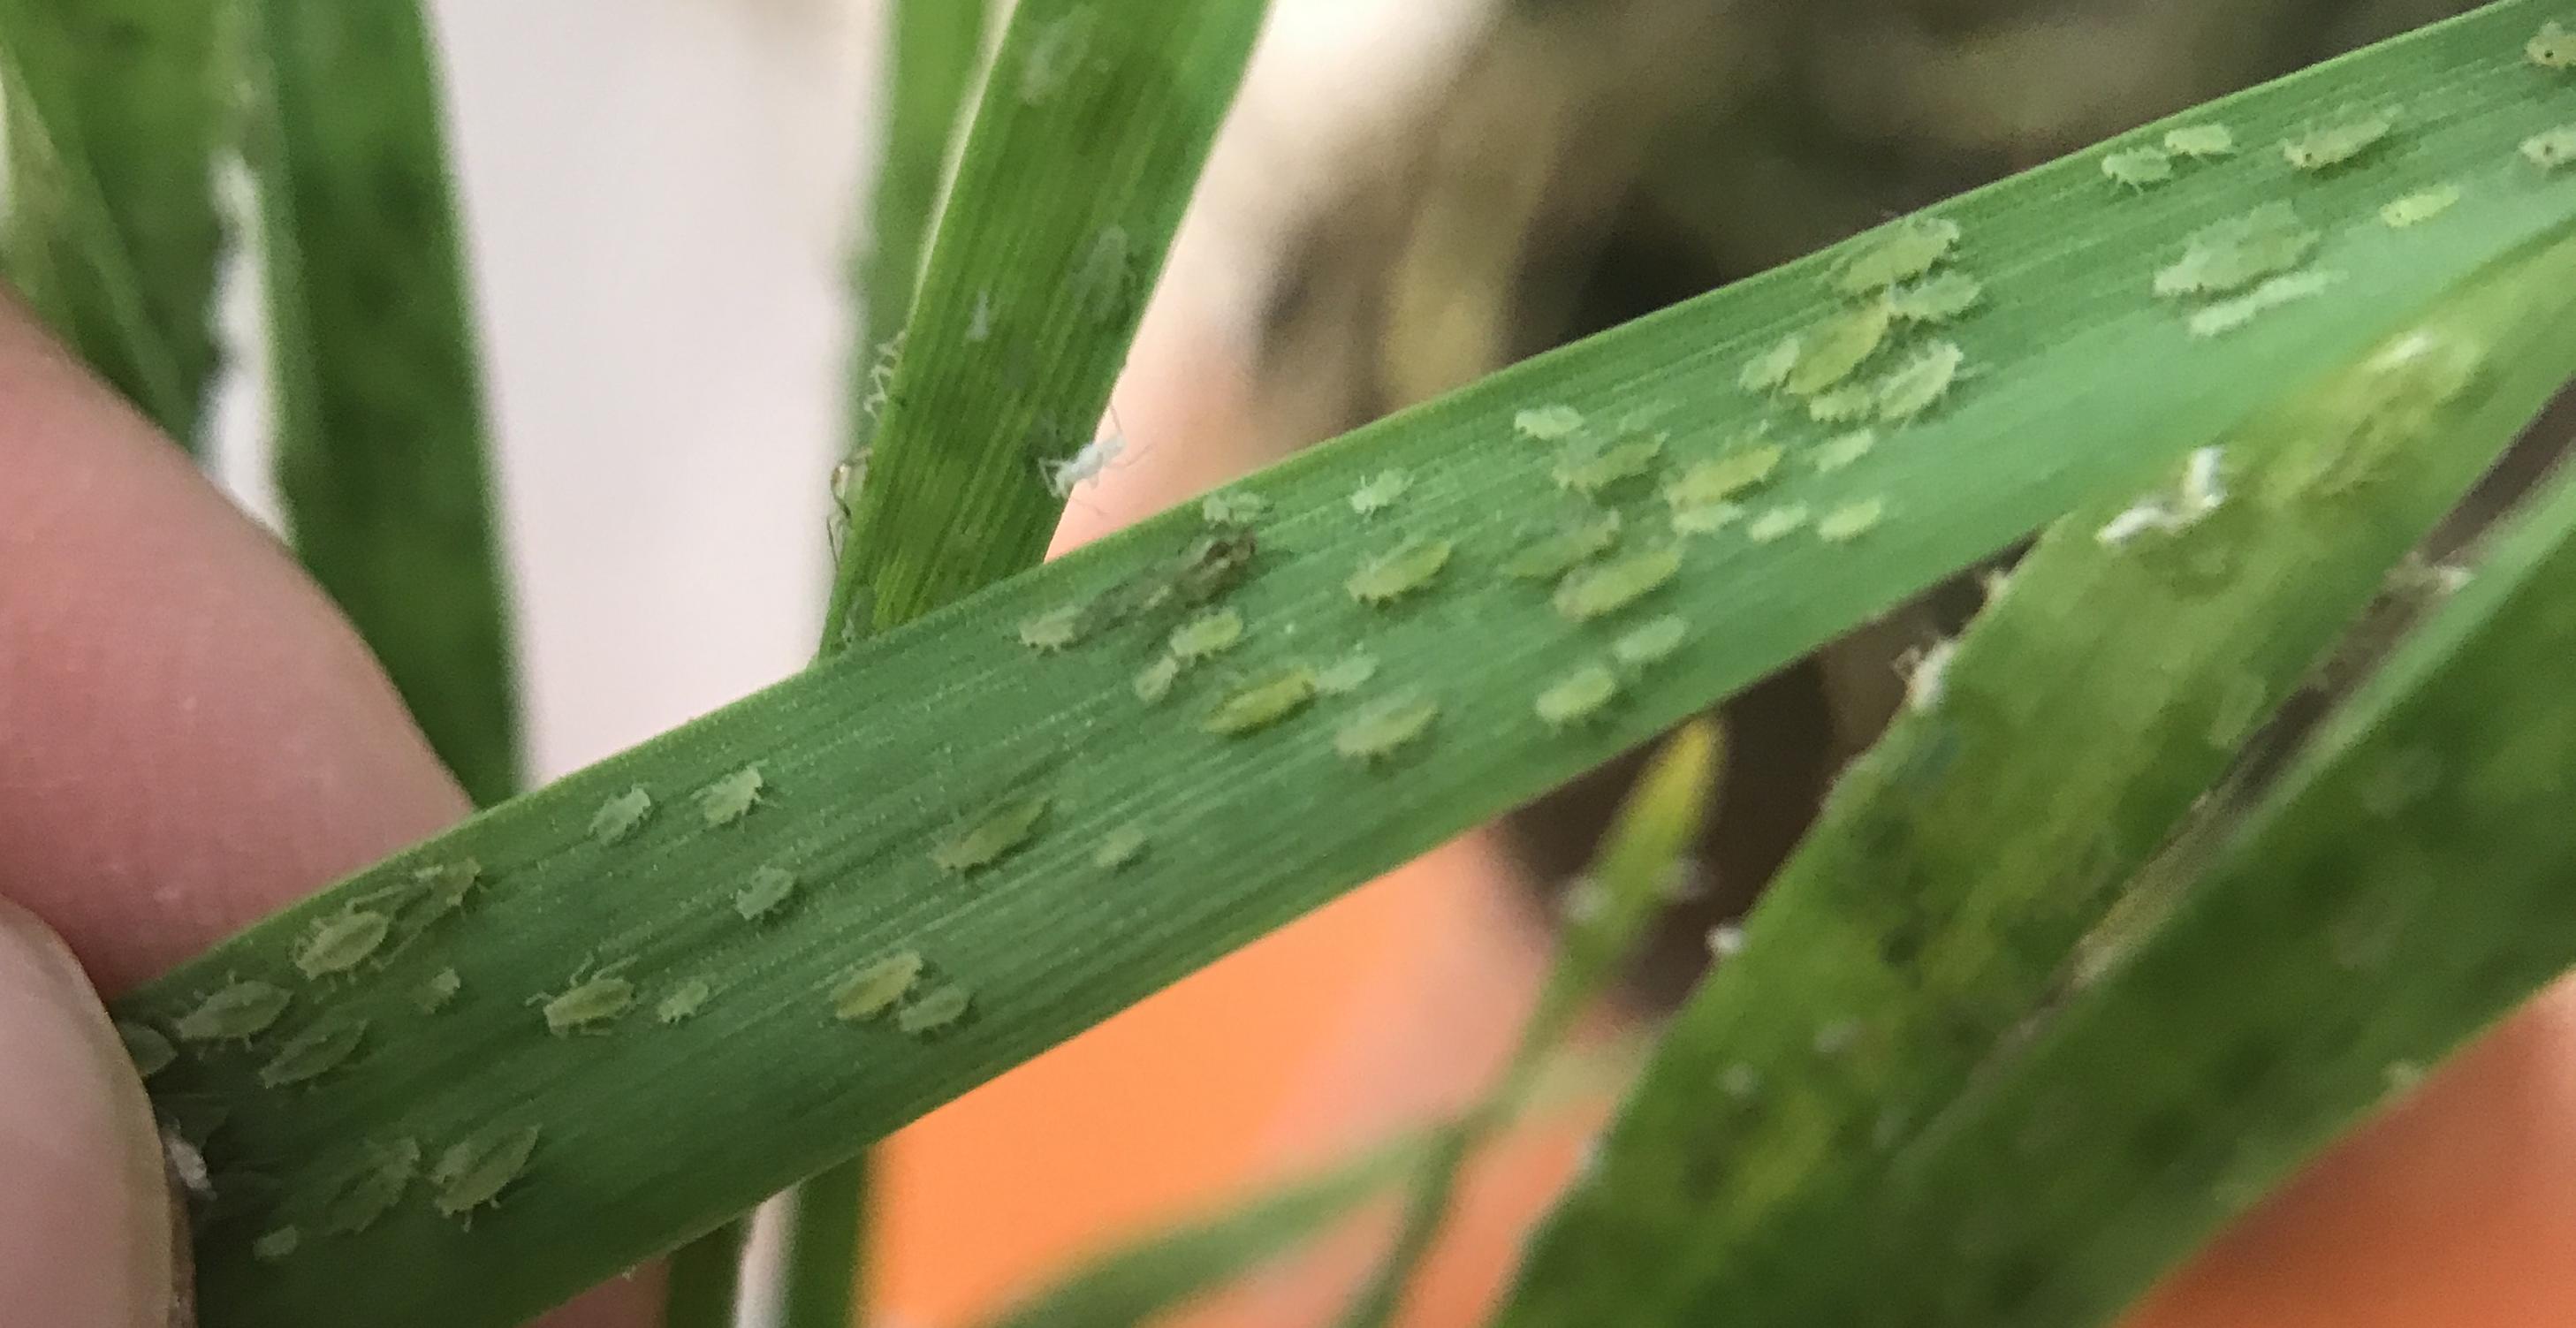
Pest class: rose_grain_aphid